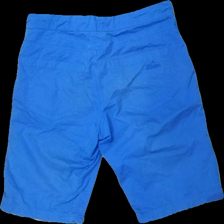
View: back
Type: Shorts
Category: Men
Brand: Not in the list
Brand text on label: tierra
Colors: Blue
Material: 77% bomull 23% polyester
Pattern: Logo print
Cut: None
Size: M
Season: Summer
Stains: Major
Damage: smuts fläckar
Damage location: middle left
Damage 2: smuts fläckar
Damage 2 location: bottom right
Damage 3: gult runt midja
Damage 3 location: top center
Price range: <50
Recommended usage: Export
Description: blå shorts med snörren
Comment: urtvättade